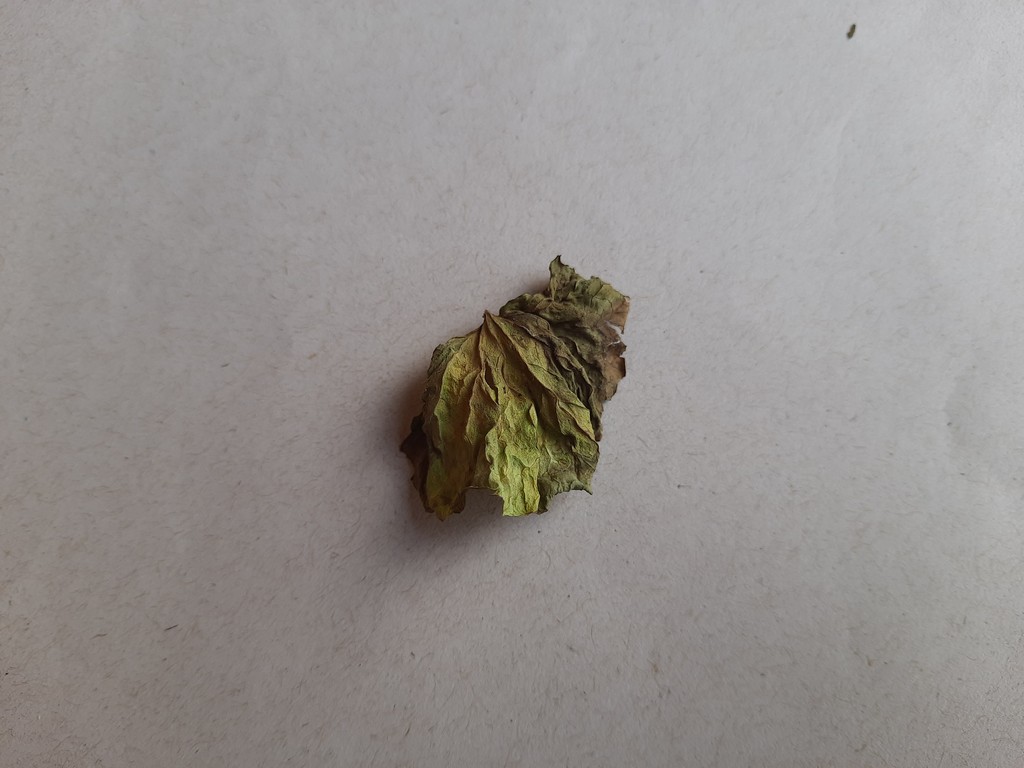
Label: Dried